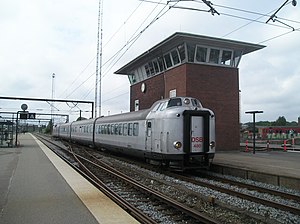
Lyntog / Lyntog gennem tiderne / Litra MA (1963-1990)
MA-lyntog med styrevogn litra BS i front.
Lyntog, siden 1997 kaldet InterCityLyn, er en betegnelse anvendt af DSB for en hurtig togforbindelse i landsdelstrafikken med få stop undervejs. Konceptet er et hurtigere supplement til InterCitytogene, der standser i alle større byer. De første lyntog indførtes i 1935 i forbindelse med, at Lillebæltsbroen åbnede og reducerede rejsetiden mellem Sjælland og Jylland markant.